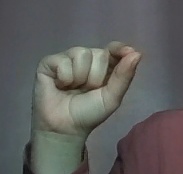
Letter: fa